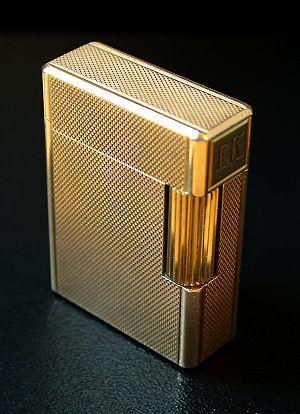
S.T. Dupont est une entreprise française spécialisée dans la conception d'accessoires de luxe. La société ST Dupont est implantée à Paris, où se trouve son siège social, et à Faverges, où est située son unité de production principale.